Jan Akkerman

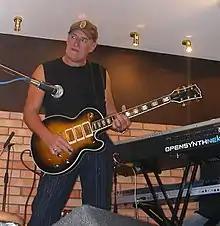
Jan Akkerman in Russia, 2005

Jan Akkerman (born 24 December 1946) is a Dutch guitarist. He first found international commercial success with the band Focus, which he co-founded with Thijs van Leer. After leaving Focus, he continued as a solo musician, adding jazz rock influences.